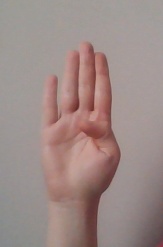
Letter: kaaf